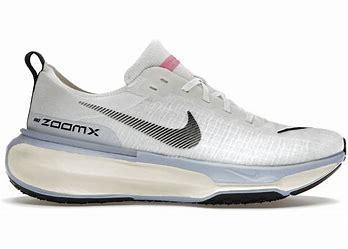
Brand: Nike
Model: Invincible 3